The University Days of a Dog

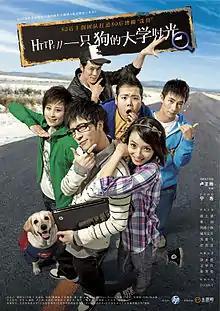

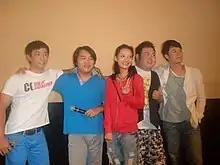
Cast members and crew of the film "The University Days of a Dog" – Left to right, they are Zhao Yinglong, (director), , Qian Zhijun, and – Jinling Worker's Theater in Nanjing

The University Days of a Dog (一只狗的大学时光) is a 2010 Chinese comedy film. The director is (卢正雨), and the lead actor is Joker Xue. The run time is 96 minutes. It was produced by the Beijing Shengshi Bang Wei Culture Media Co., Ltd (北京盛世邦为文化传媒有限公司).